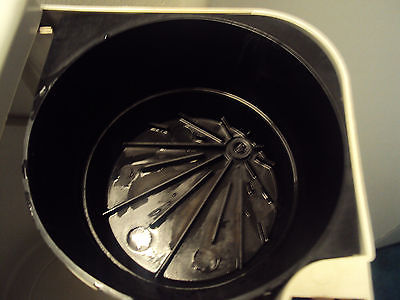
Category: coffee maker